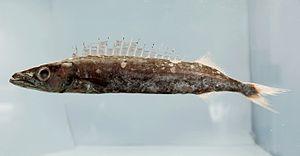
Les Gempylidae forment une famille de poissons abyssaux de l'ordre des Perciformes.